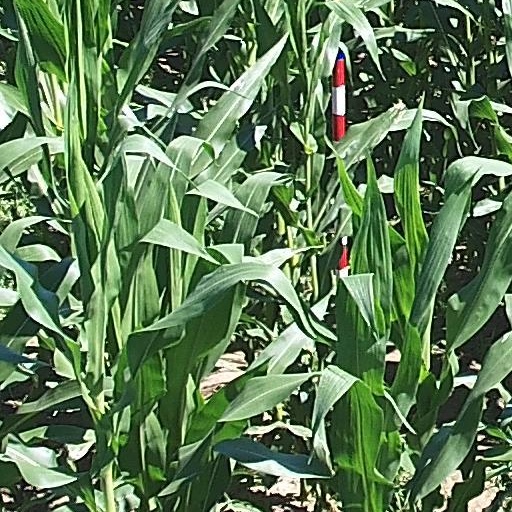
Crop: maize; corn